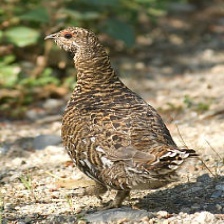
Species: BLUE GROUSE
Scientific name: DENDRAGAPUS OBSCURUS
ImageNet parent category: black_grouse